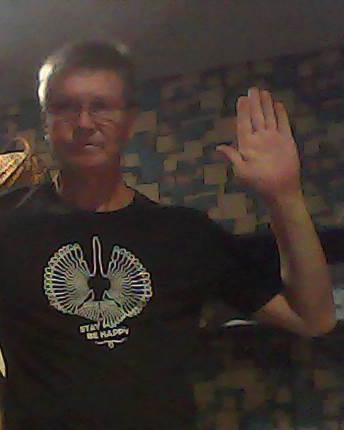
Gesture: stop